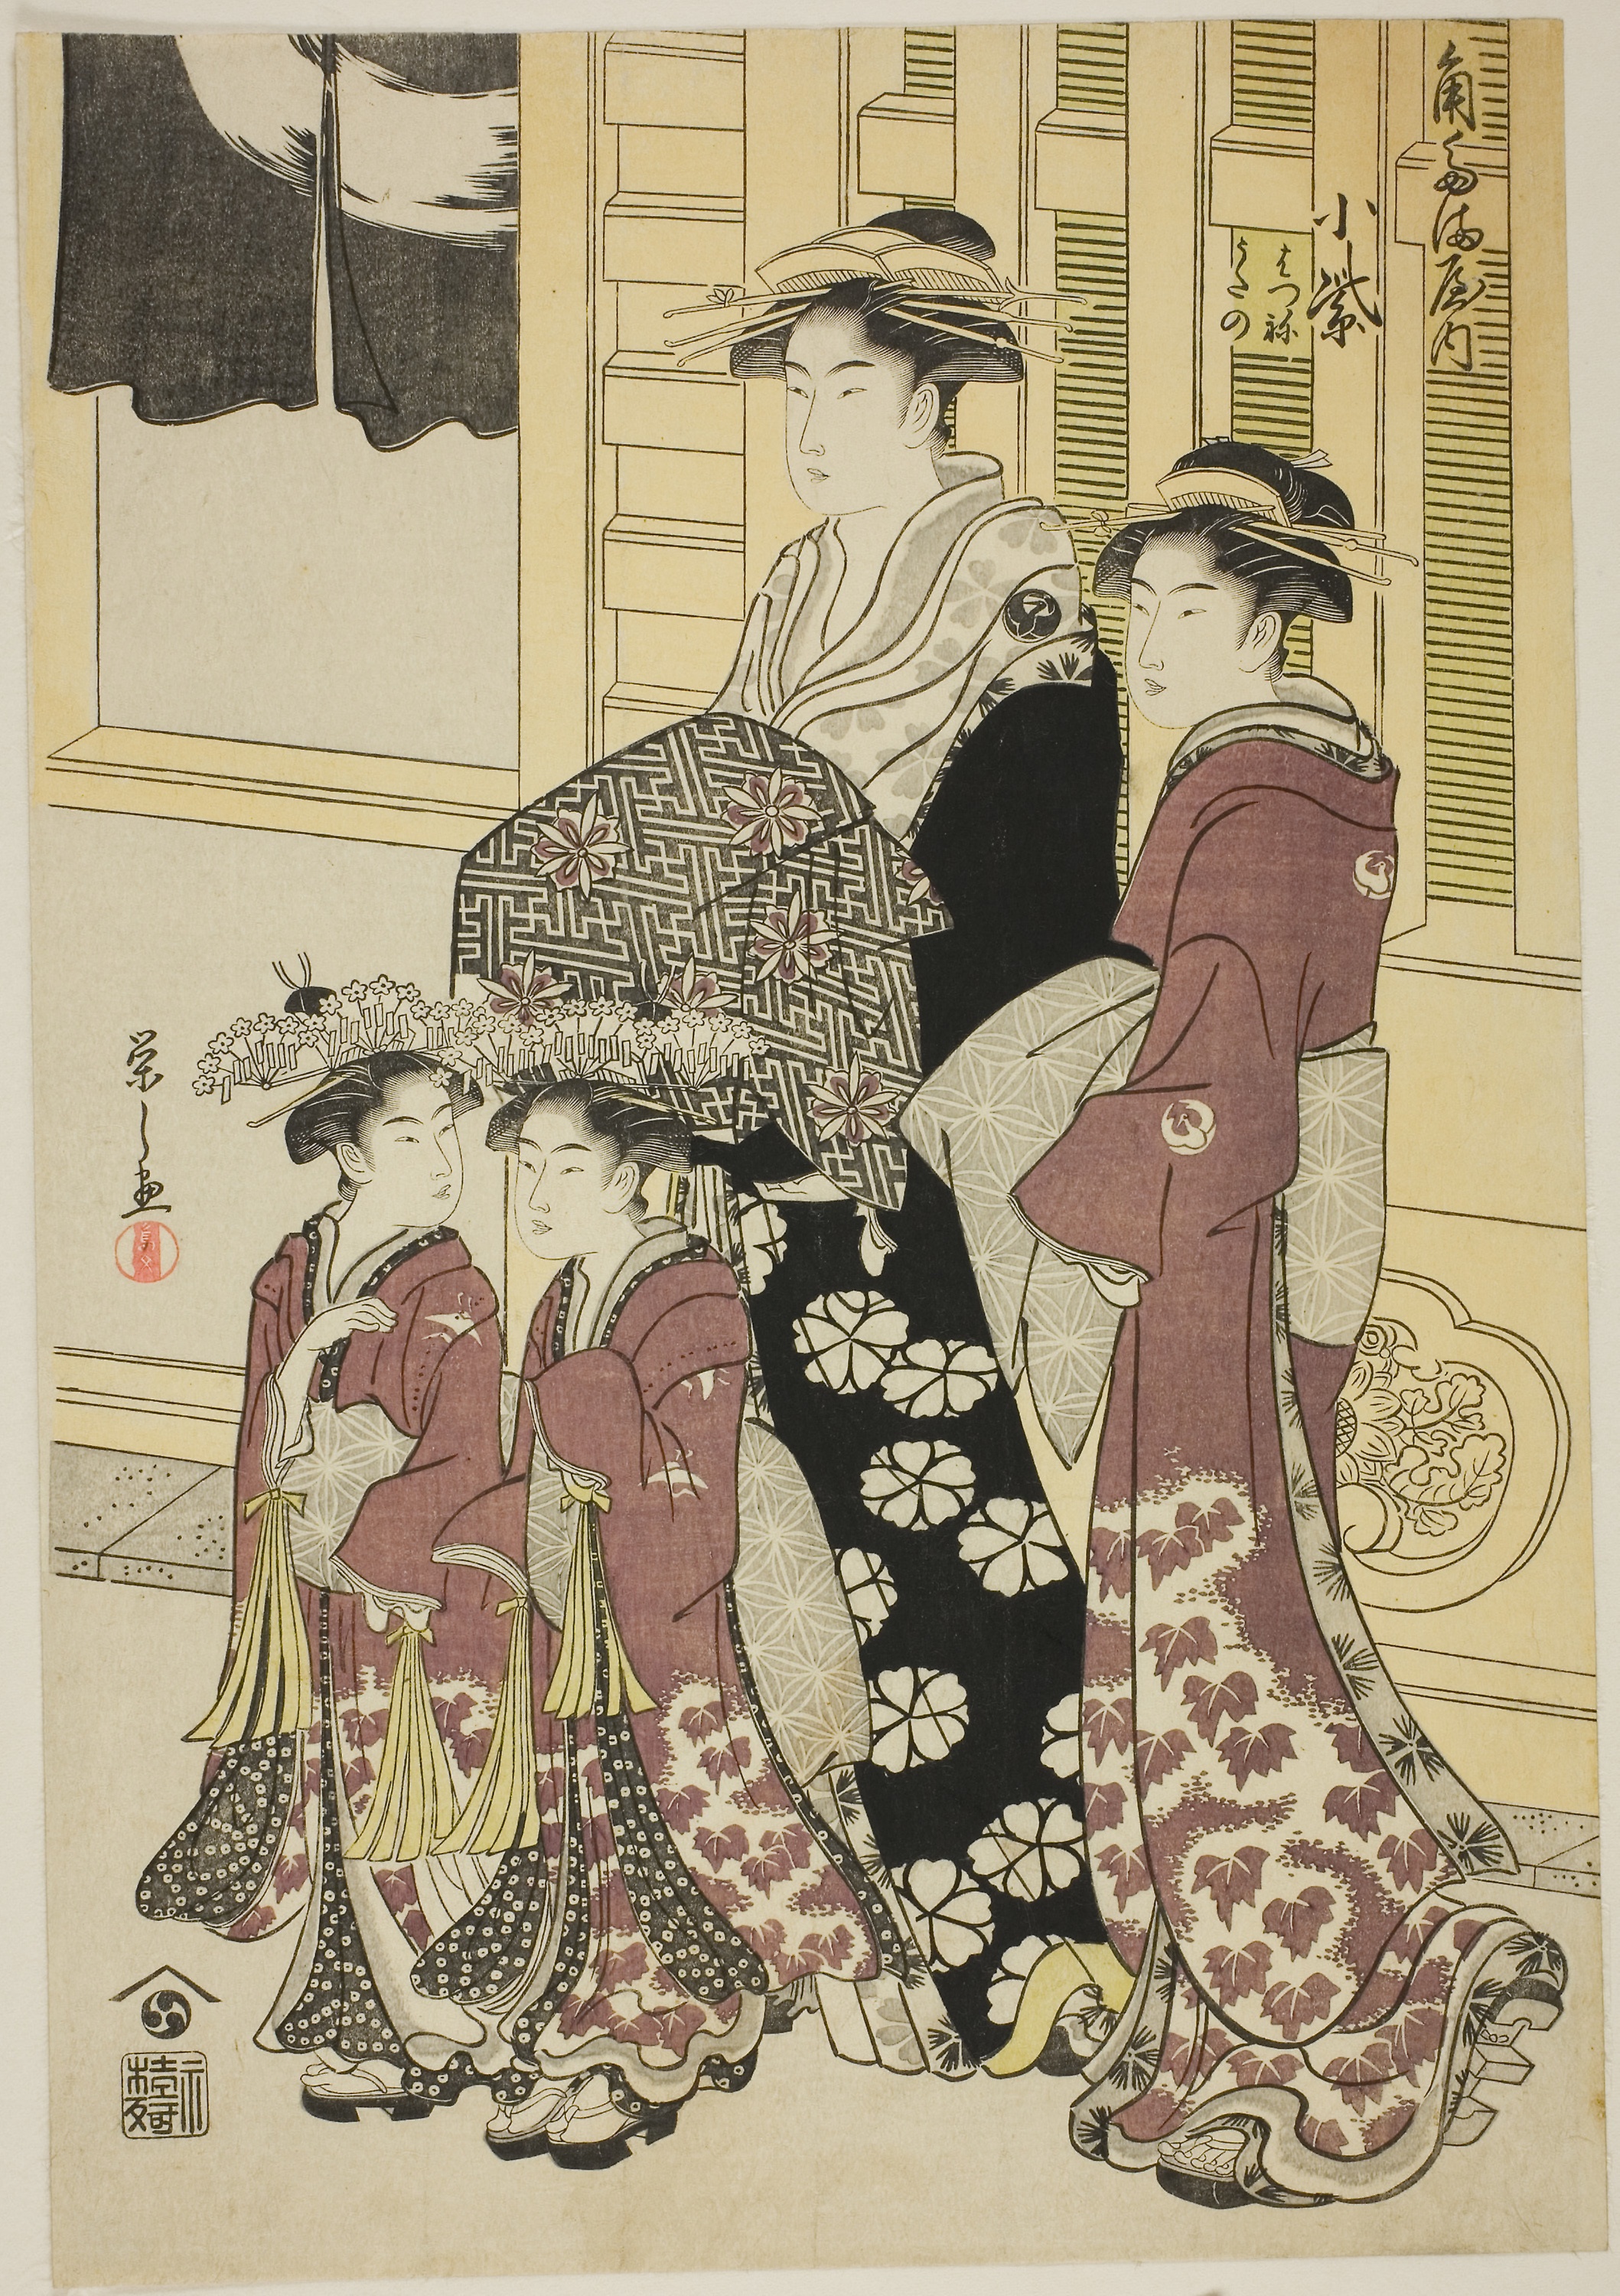
text, illustration, fashion, art, Victorian fashion, costume design, retro style, vintage clothing, style